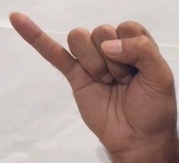
ASL sign: J